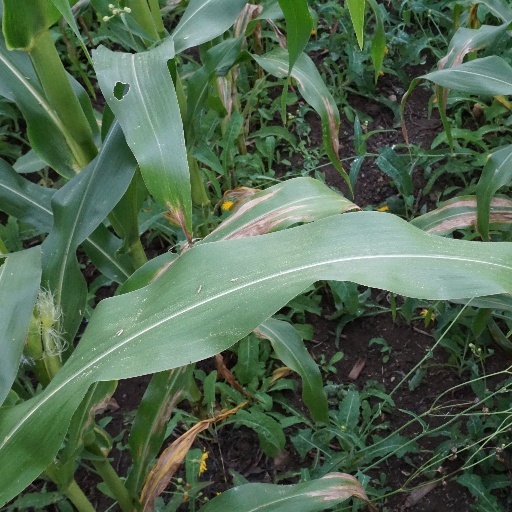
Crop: maize; corn